New Zealand Parliament Buildings

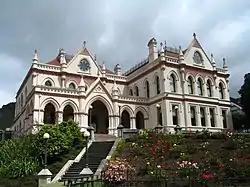
Parliamentary Library building

The land intended for the second stage of Parliament House is occupied by the Executive Wing. This building conceived by British architect Sir Basil Spence in 1964, largely designed by the Ministry of Works, was officially opened by Queen Elizabeth II in 1977. The first parliamentary offices moved into the building in 1979. Due to its distinctive shape, it is referred to colloquially as "The Beehive".